Ranelagh, Buenos Aires

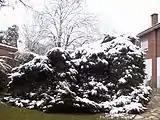
Scene in Ranelagh during the 2007 snow storm

A Jitney service was established between Ranelagh and the county seat, Berazategui, in 1944. Ranelagh was the site of the clandestine press organized by the prominent Socialist daily, "La Vanguardia", following its closure in 1947. The town's first manufacturing firm (corrugated cardboard maker Zucamor) was established in 1953, and would, despite a 1957 fire, grow to become an important provider of boxes for the Argentine wine industry. Coca-Cola established a bottling plant in Ranelagh in 1958.